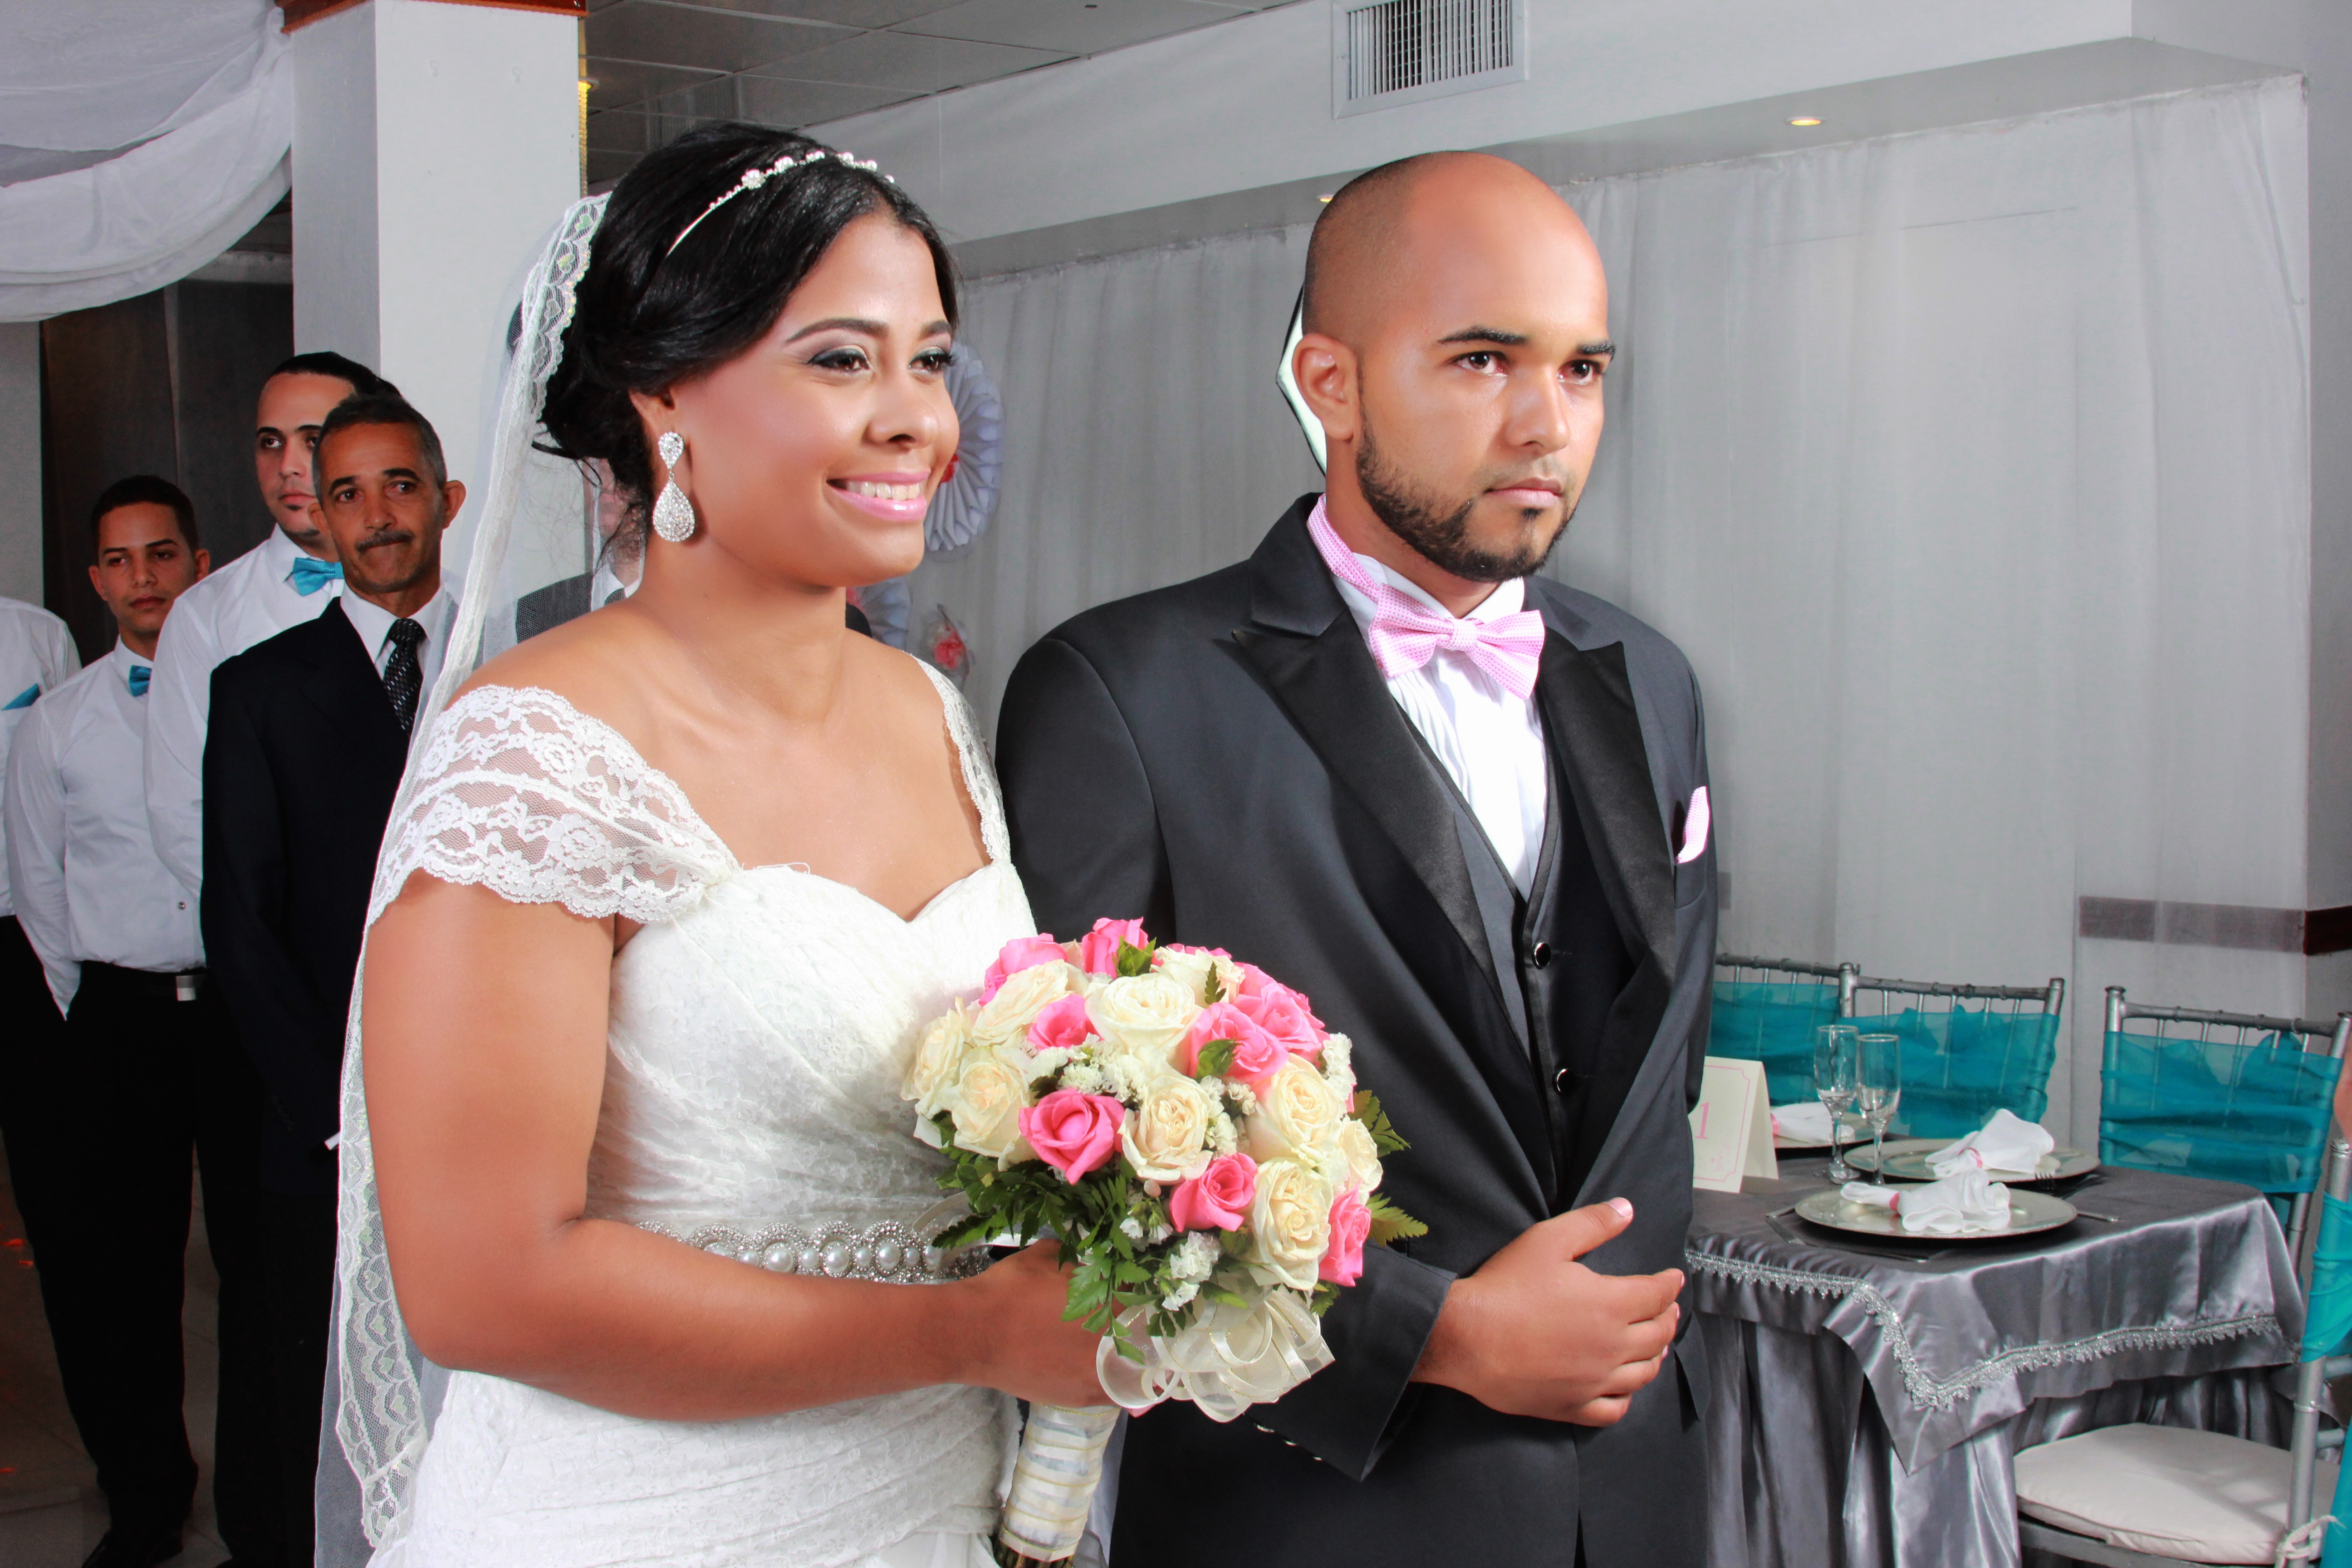
man, white, ship, love, kiss, couple, romance, romantic, church, wedding, wedding dress, bride, groom, marriage, flowers, ceremony, women, altar, lovers, event, floristry, veil, marry, grooms, newlyweds, nuptials, wedding reception, before god